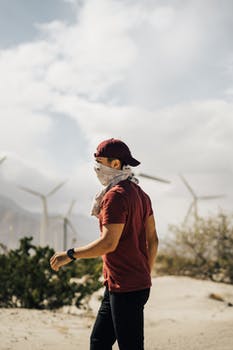
Label: No Watermark